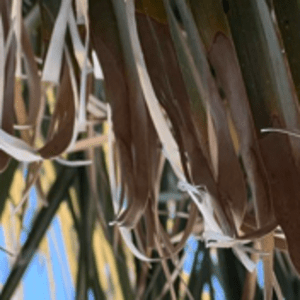
Label: Potassium Deficiency